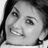
Emotion: happy